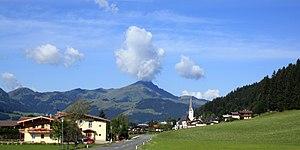
Sankt Jakob in Haus est une commune autrichienne du district de Kitzbühel dans le Tyrol.